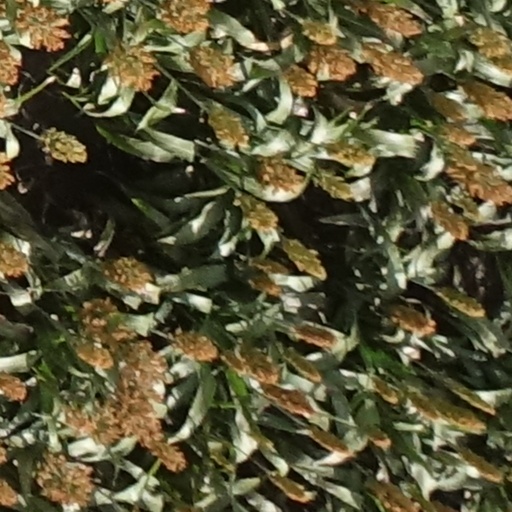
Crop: sorghum